Tool of the Trade

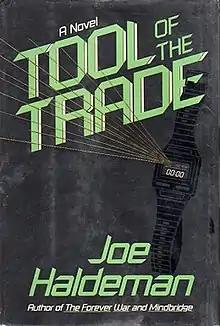
First edition (publ. William Morrow) Cover artist: Vittoria Semproni

Tool of the Trade is a 1987 science fiction/espionage novel by Joe Haldeman.